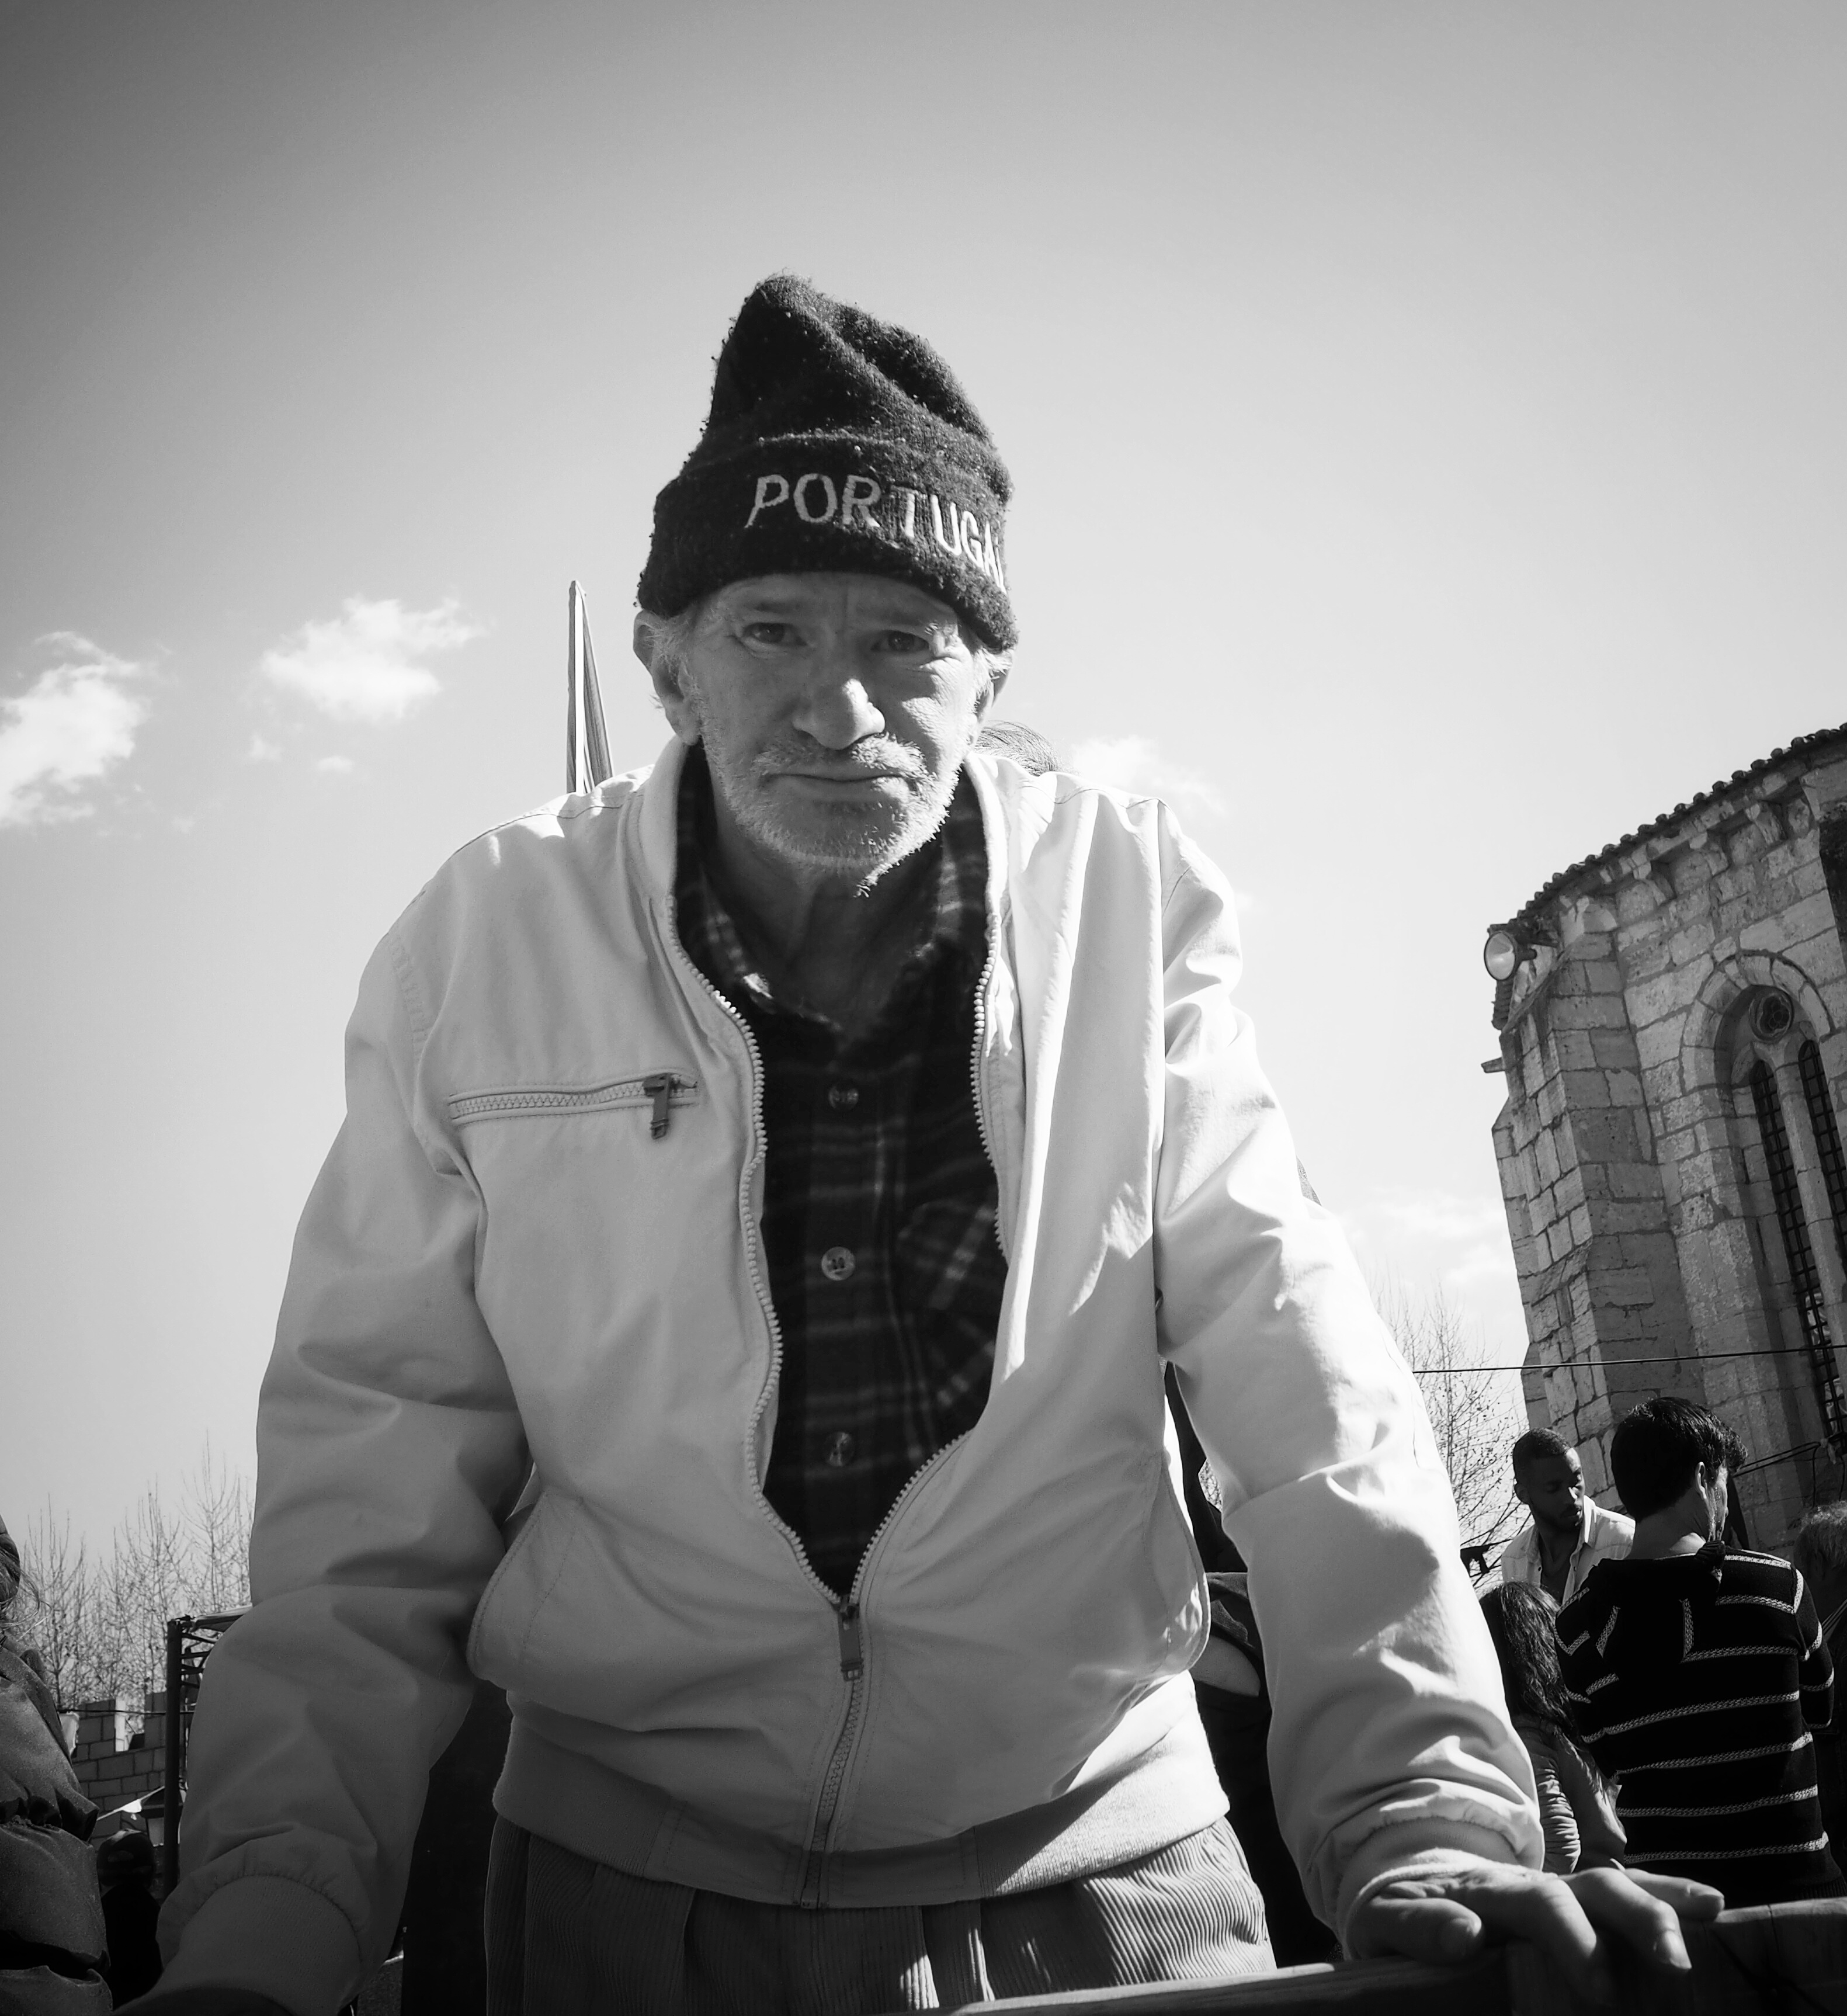
man, person, black and white, people, white, street, photography, urban, male, social, portrait, lens, sitting, black, monochrome, bw, blackandwhite, blackwhite, streets, candid, moments, eye, public, olympus, photograph, portugal, prime, pretoebranco, rua, omd, streetphoto, eyed, 17mm, moment, unposed, retrato, pretobranco, retratos, sp, pb, inpublic, fotografiaderua, streetmoments, joolavinha, em10, photo shoot, monochrome photography, film noir, human positions